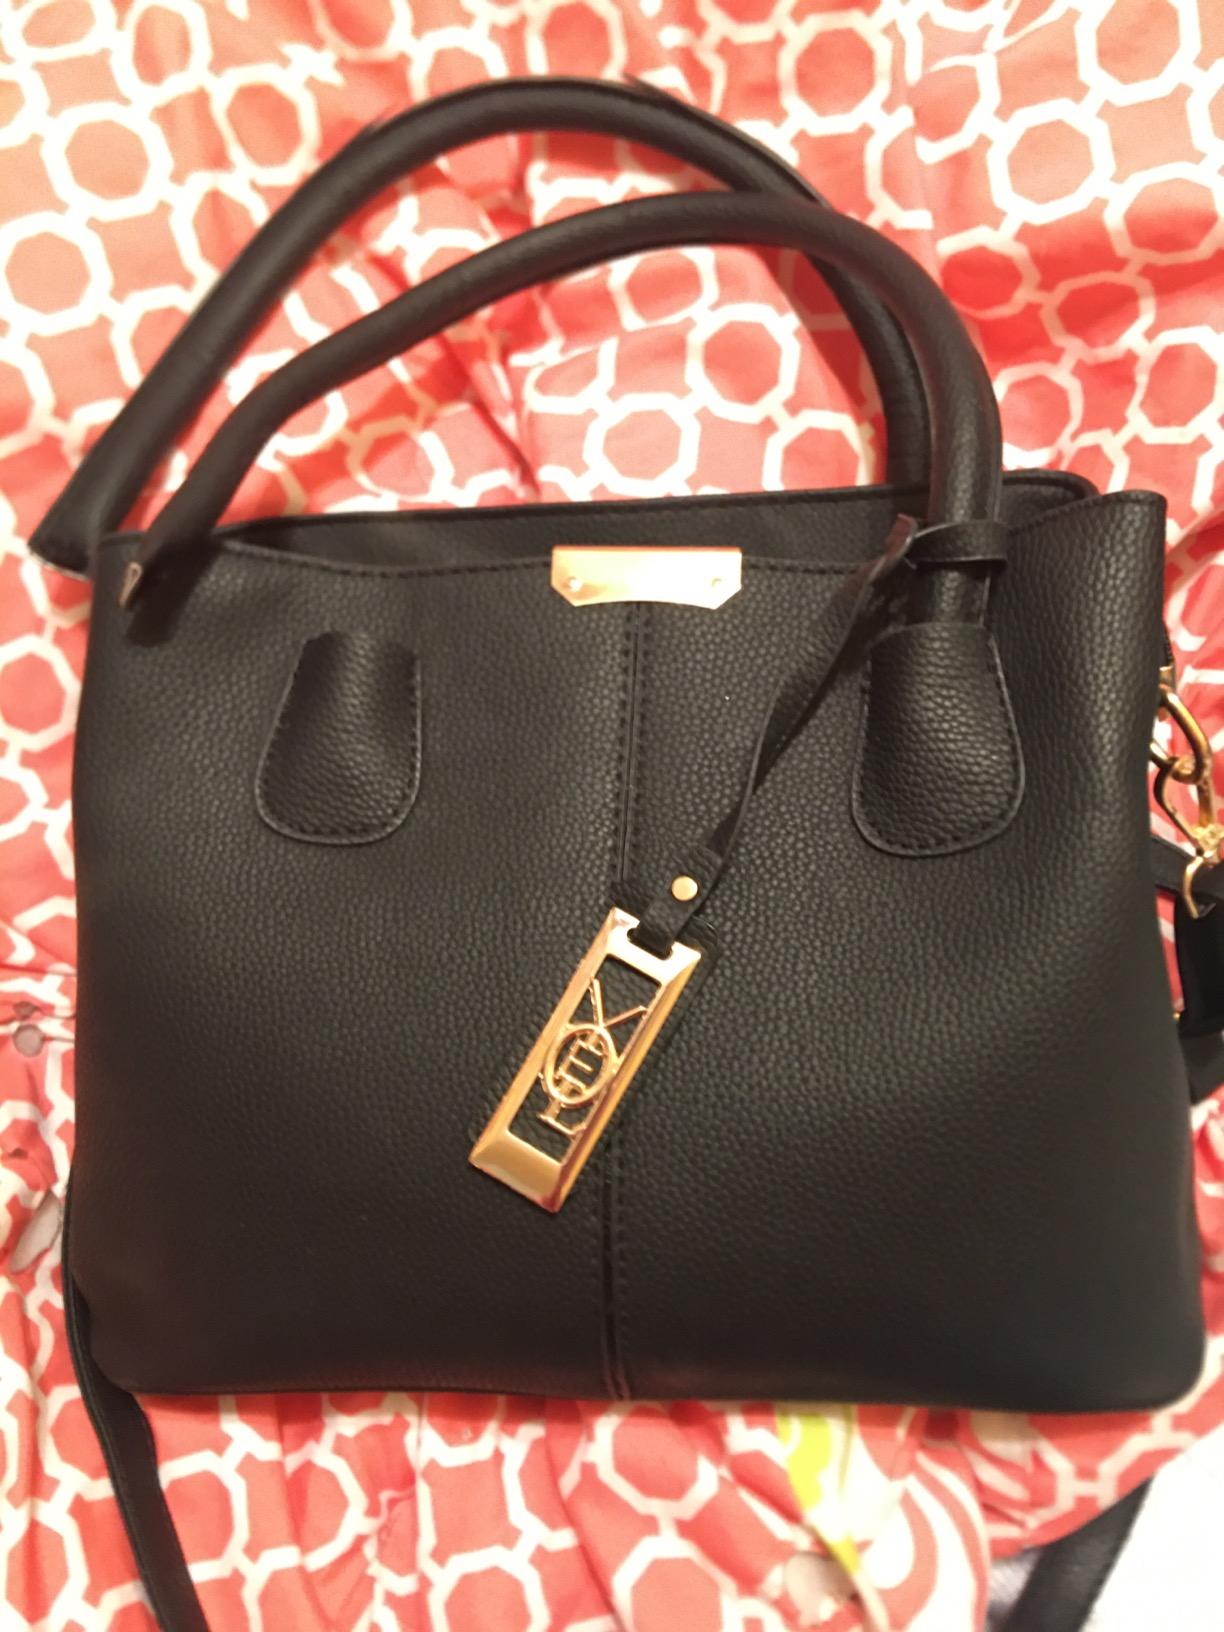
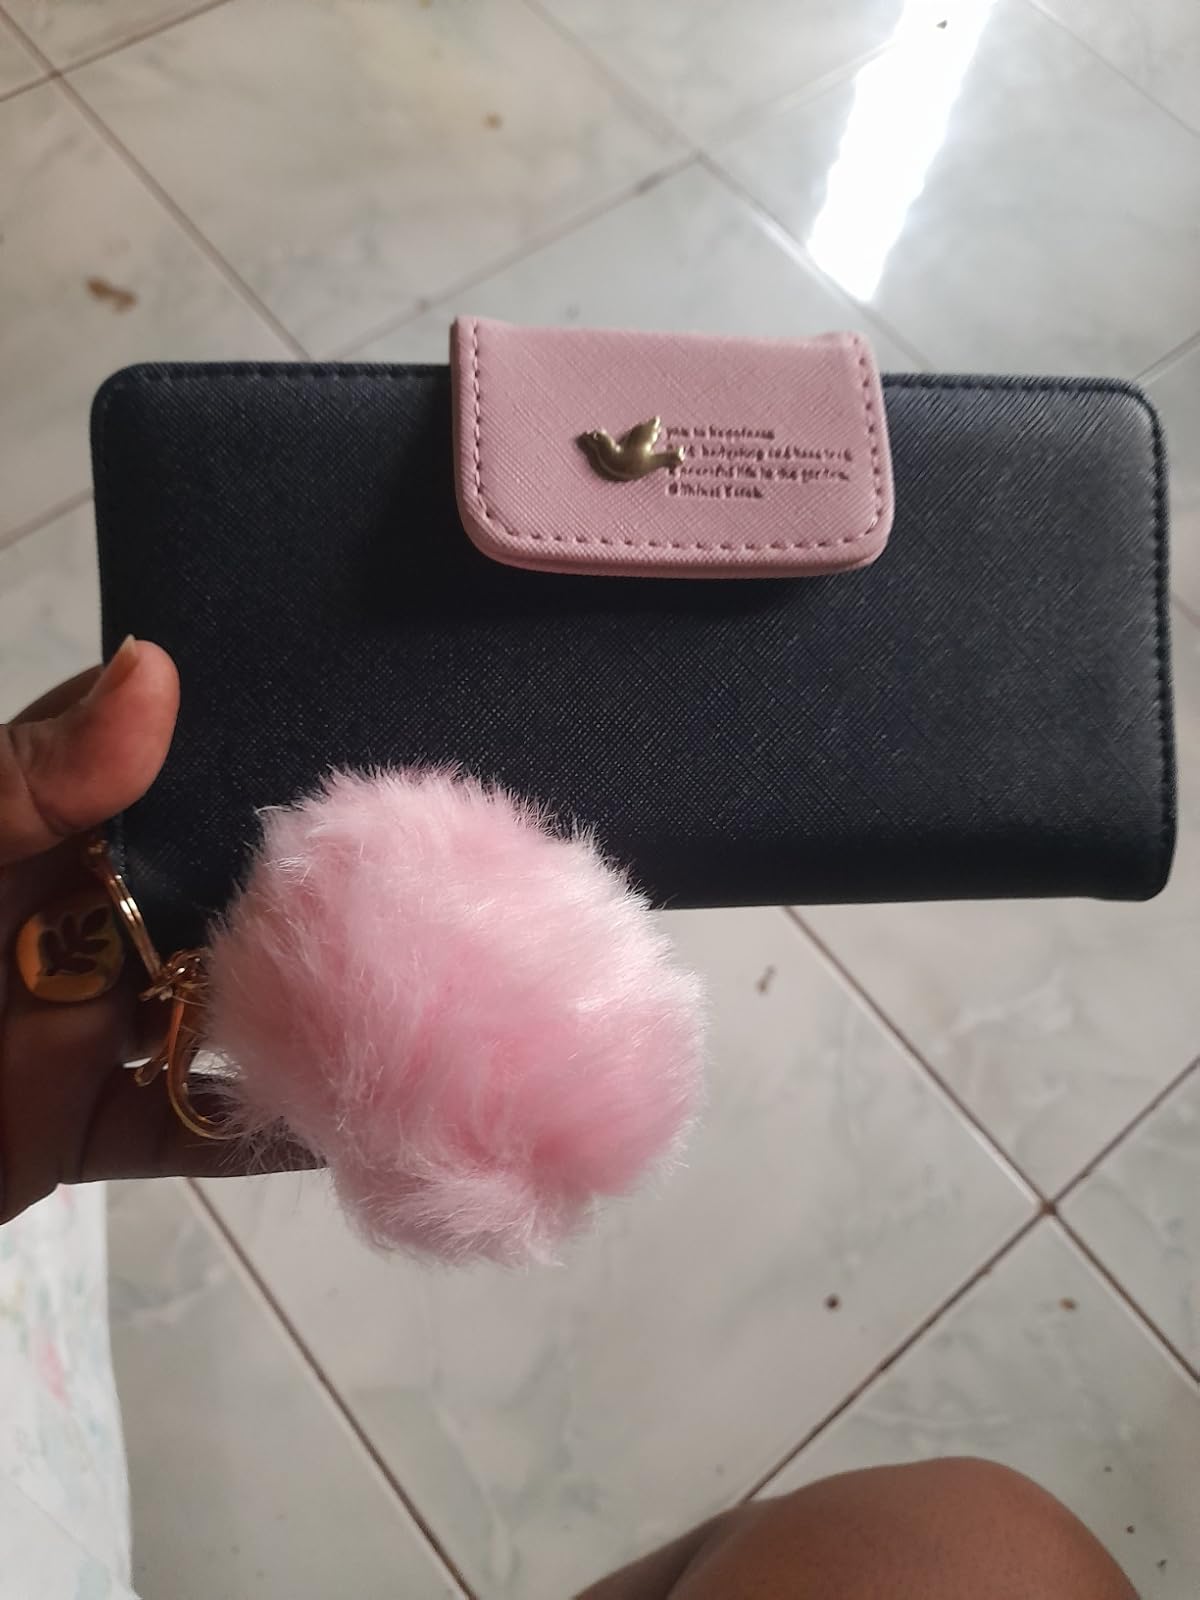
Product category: accessories_handbag
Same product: no